Richard Leveson (admiral)

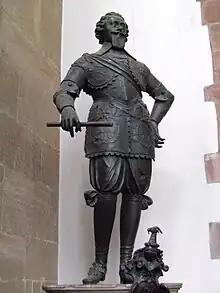
Statue of Leveson by Hubert Le Sueur in the St Peter's Collegiate Church

Richard Leveson fell ill while staying in the home of a friend, Hugh Bunnell, next to St. Clement's, Temple Bar, on 22 July 1605. Initially he complained of fever. This was complicated by constant diarrhoea and he died on 2 August 1605. He was buried on 2 September in St Peter's Collegiate Church, Wolverhampton.